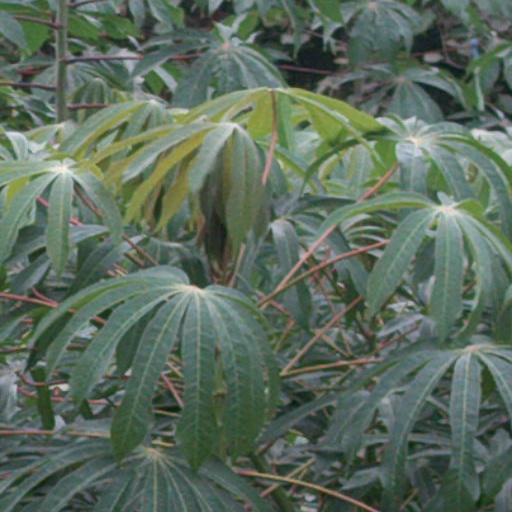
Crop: cassava